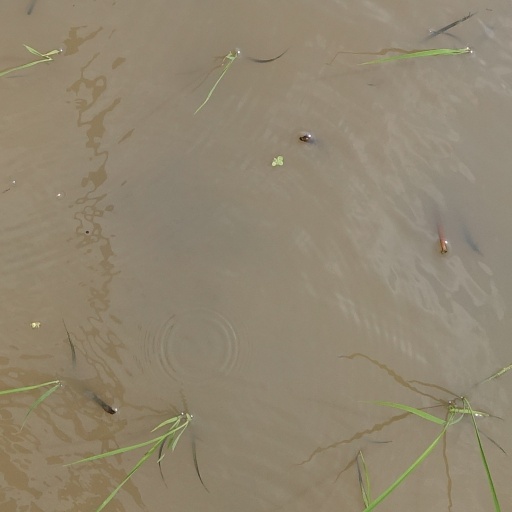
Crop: rice